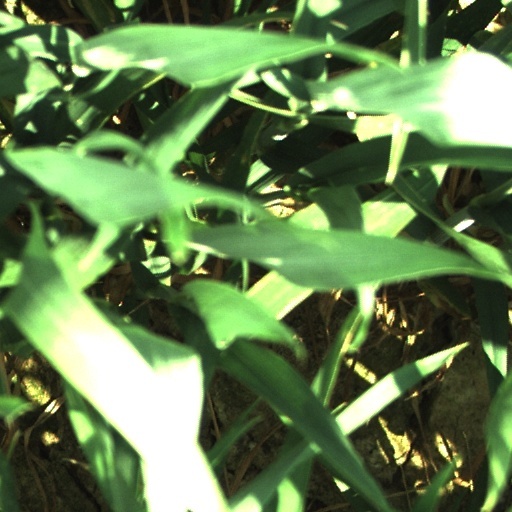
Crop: wheat